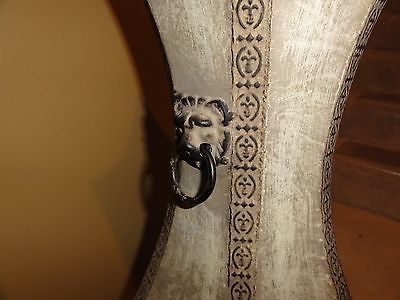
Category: table